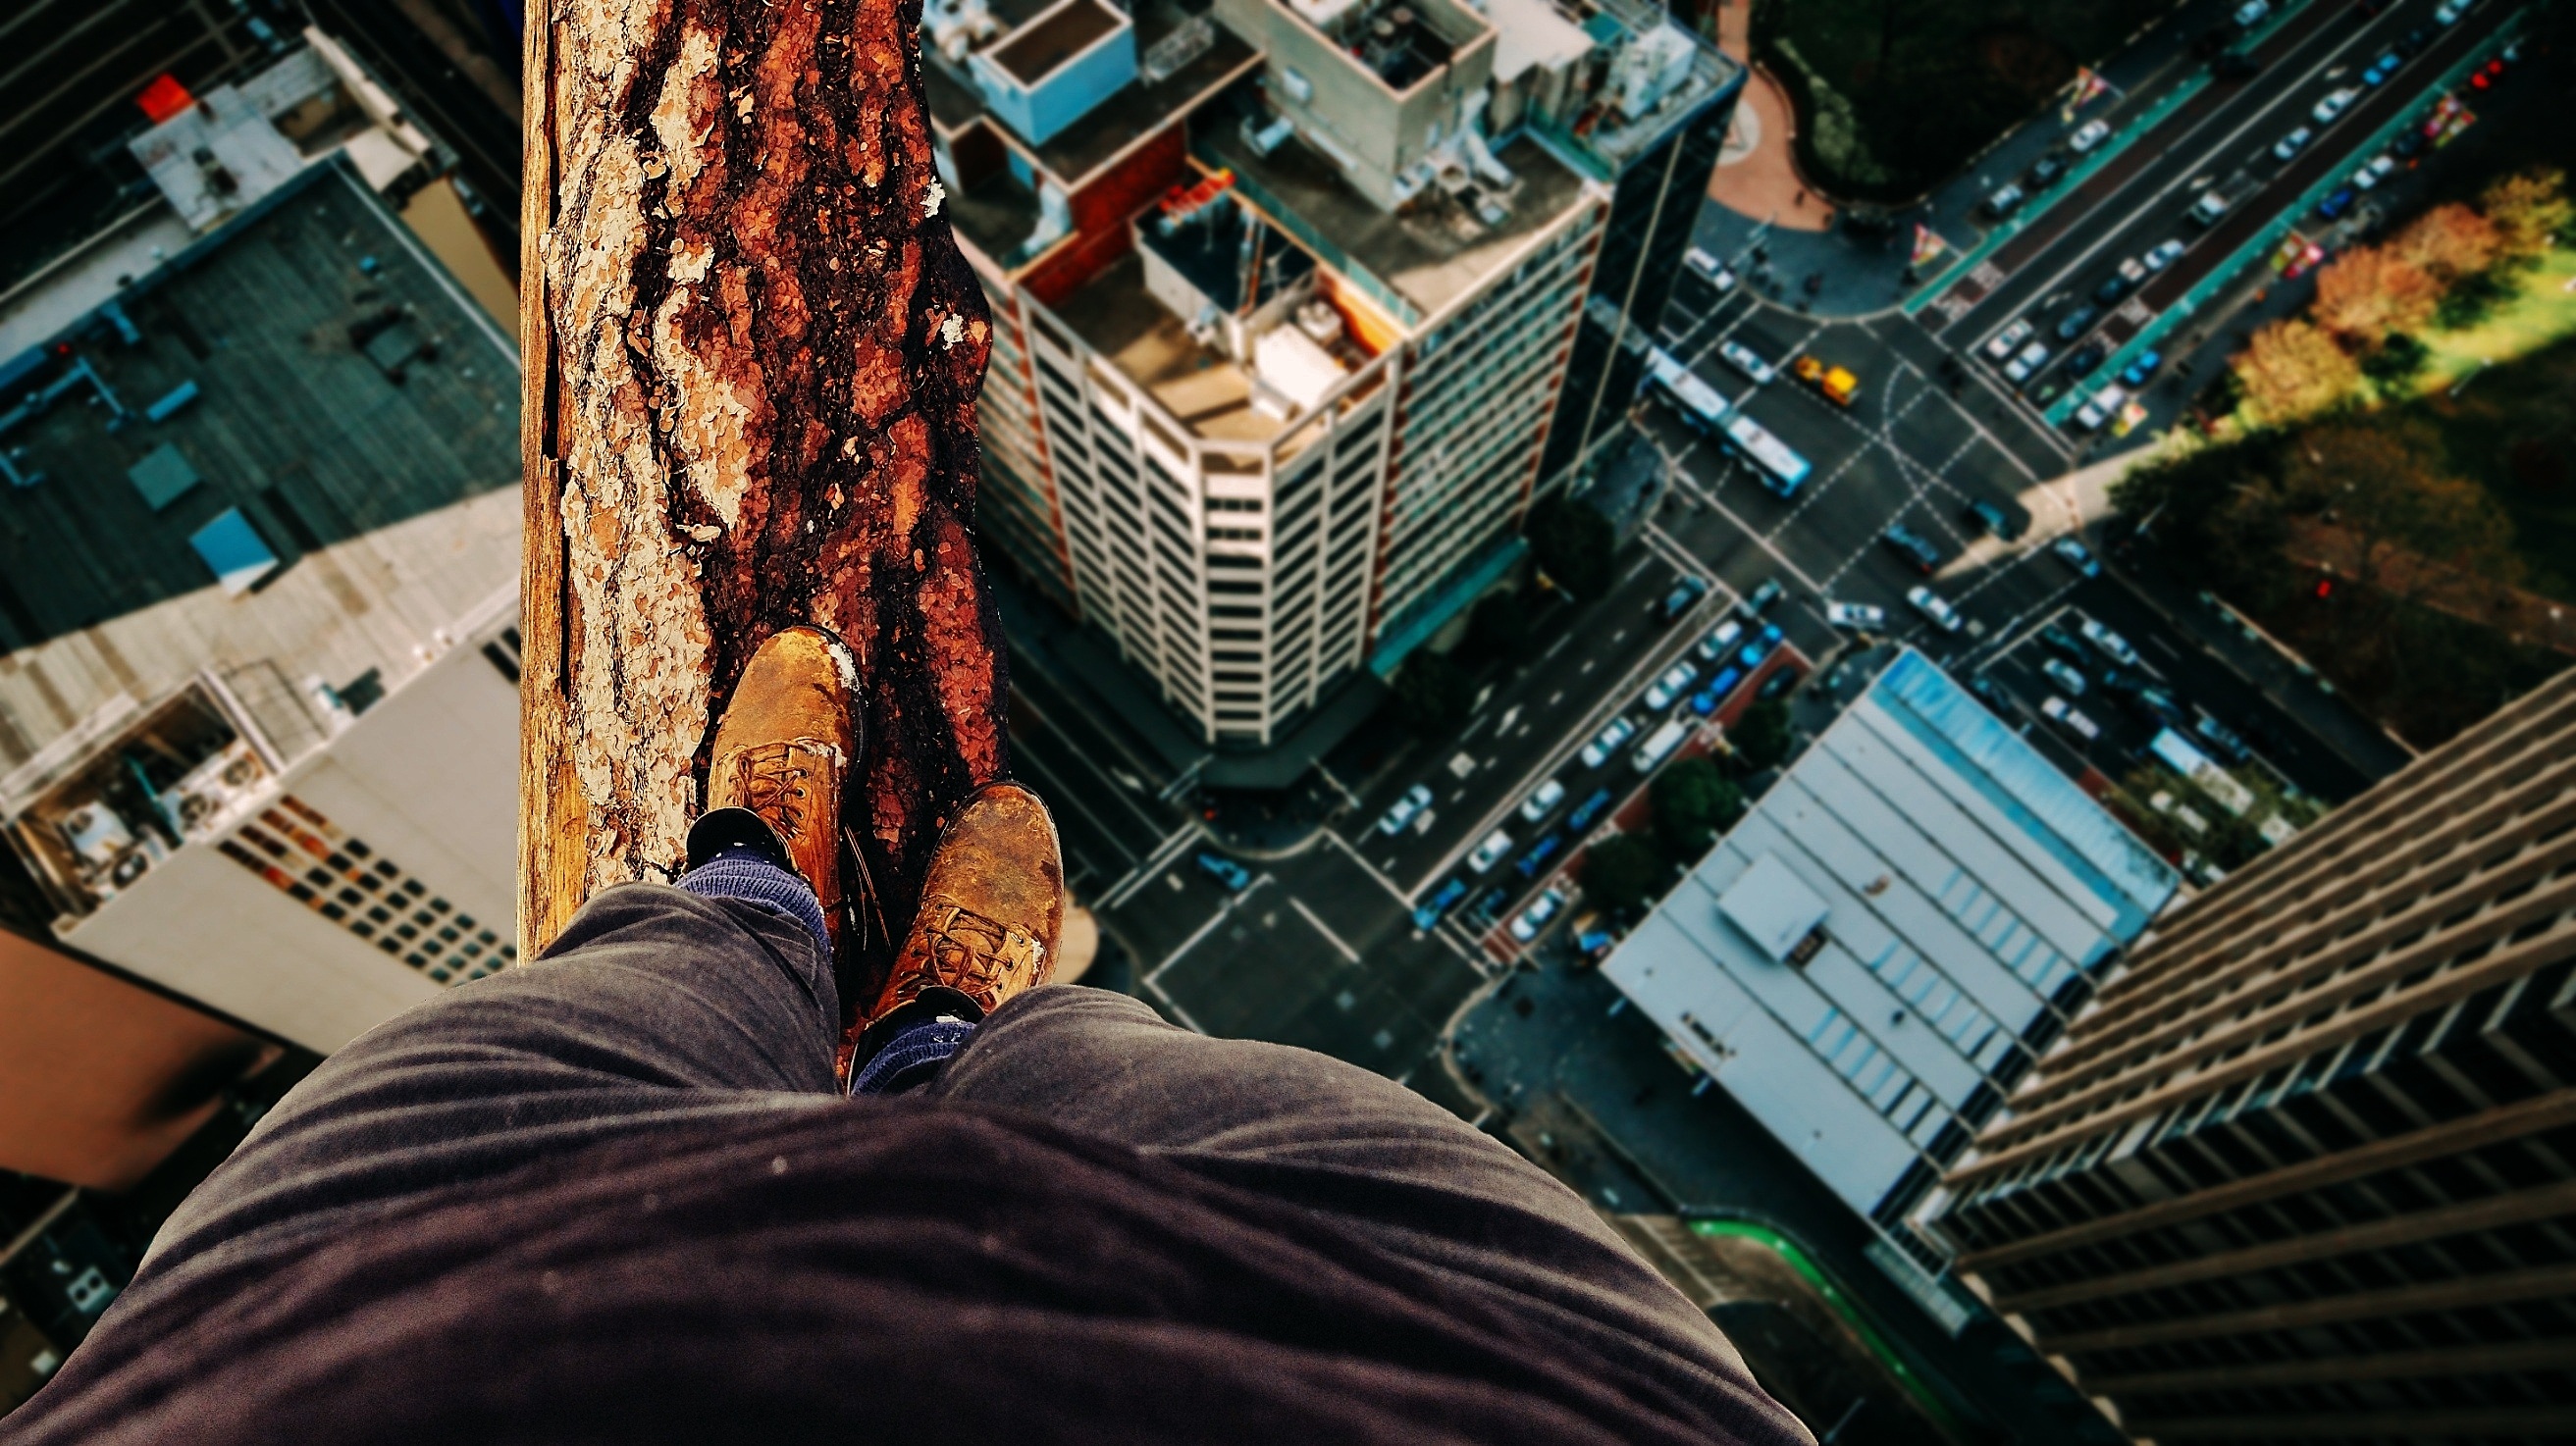
road, street, city, skyscraper, crowd, color, balance, height, courage, deep, crazy, image, risk, dangerous, junction, metropolis, abyss, courageous, urban area, dizziness, gorge road, tired of living